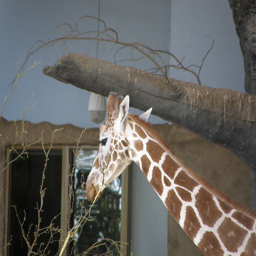
a image of a grown giraffe close to trees
Giraffe leading towards a branch and tree in an exhibit.
A giraffe eating leaves off the top of a tree branch
A giraffe standing next to a tall tree inside of a building.
A giraffe with its head near a branch next to a window.